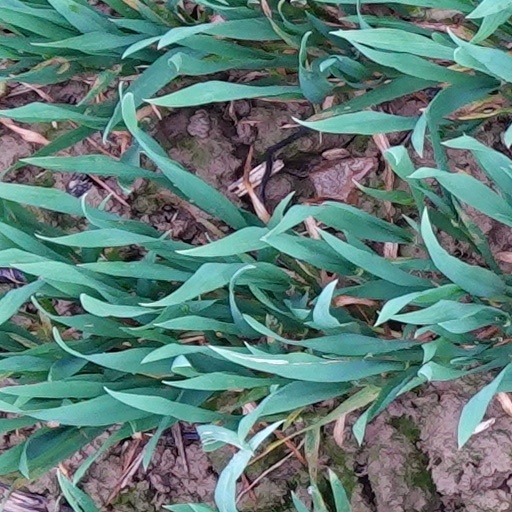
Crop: wheat